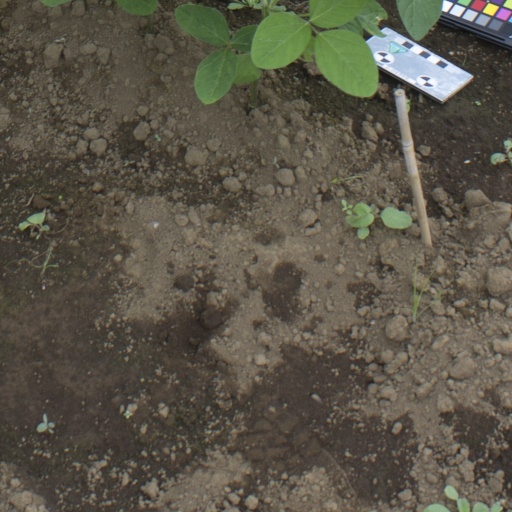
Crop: soybean